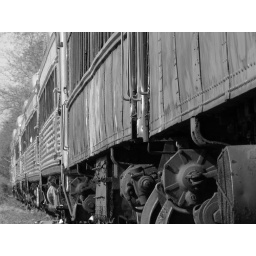
These are abandoned train cars down in Rio Grande NJ just off of Rt.47